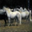
Label: horse